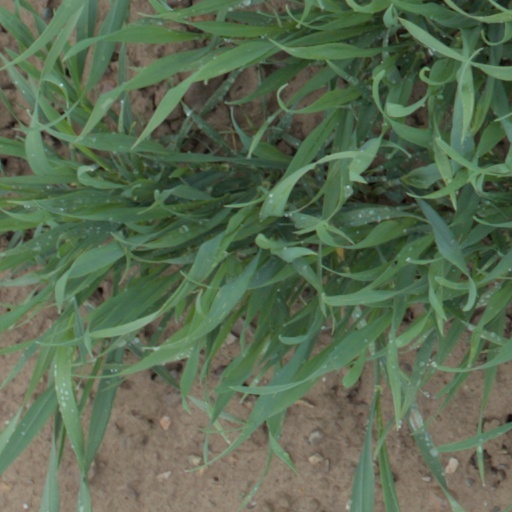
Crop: wheat